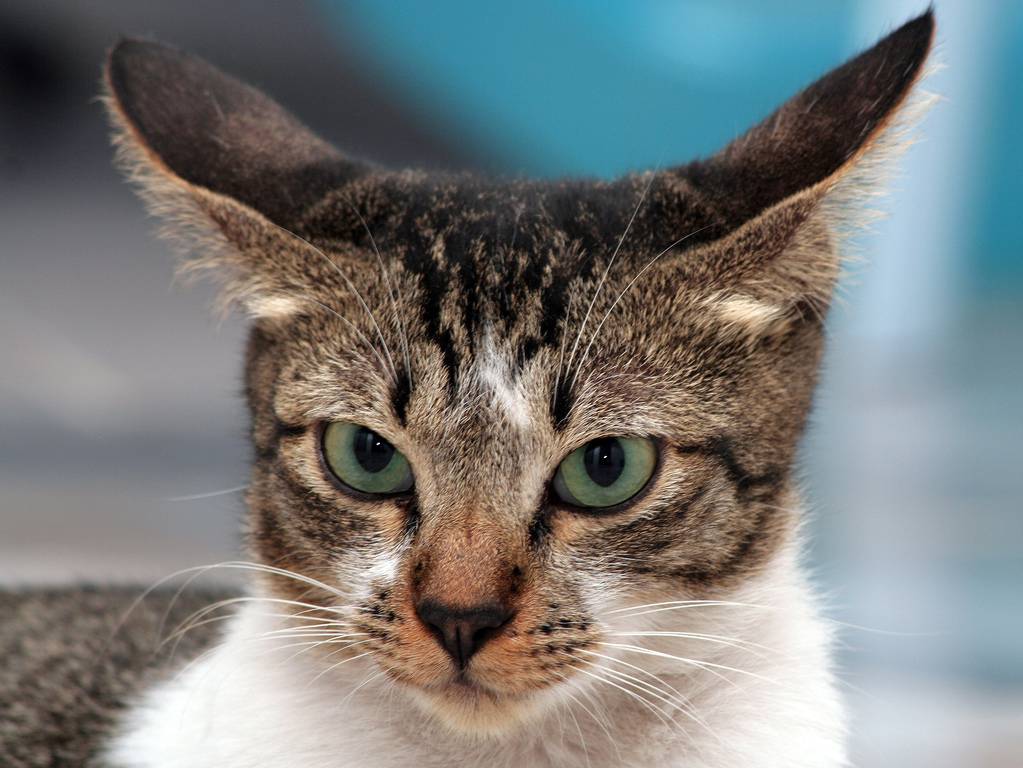
Label: cat